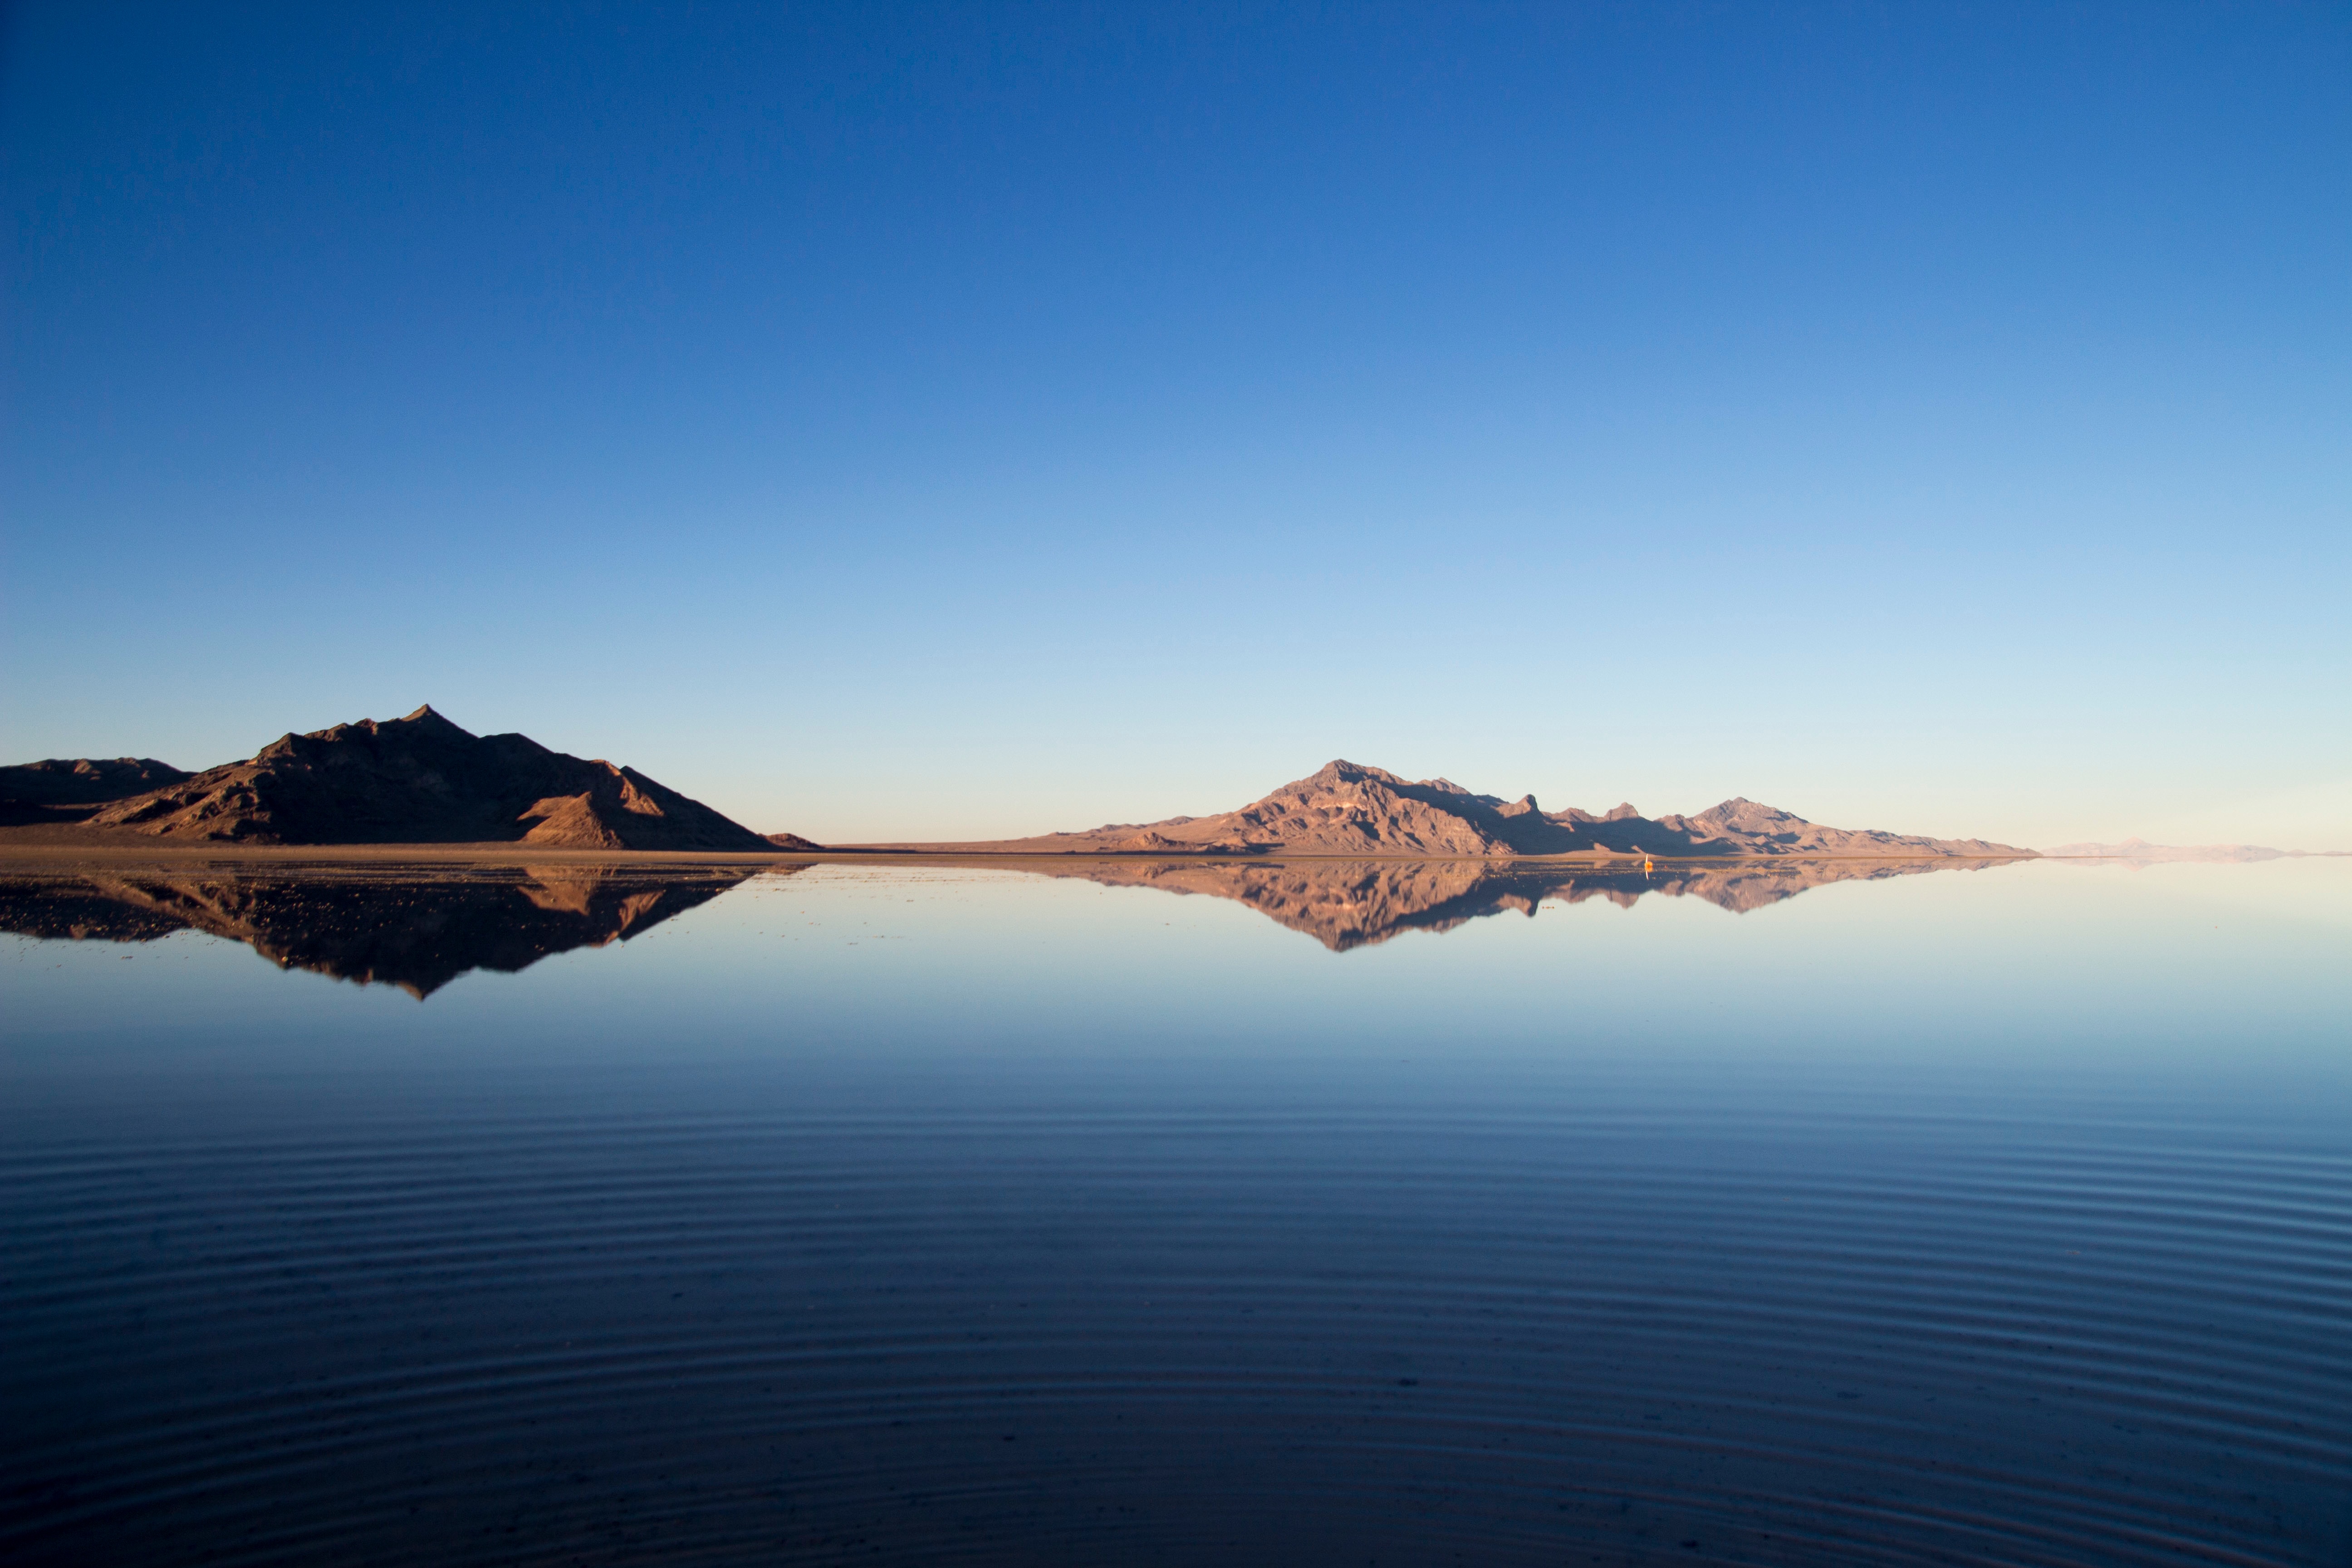
sea, coast, water, horizon, mountain, sky, sunrise, morning, lake, dawn, dusk, evening, reflection, calm, bay, reservoir, still, loch, cape